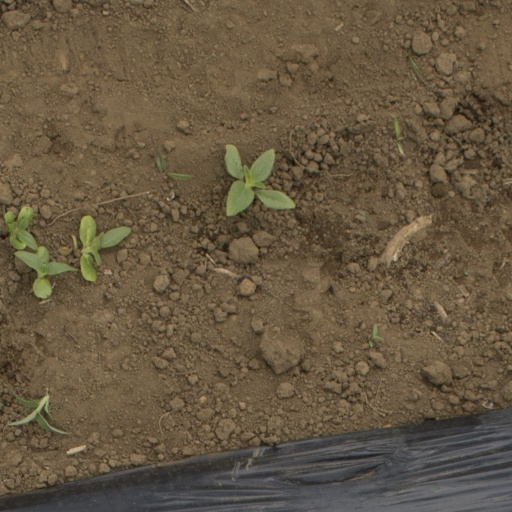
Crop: Jerusalem artichoke